John Kufuor

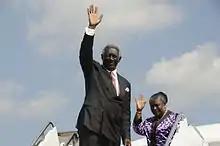
John and Theresa Kufuor (2008)

The scion of a royal maternal lineage, John Kufuor was born in Daaban, a suburb of Kumasi in the Ashanti Region of Ghana. He started his primary and elementary school at the Kumasi Government School located in Asem built by Sir Gordon Guggisberg. Kufuor was the 7th of 10 children of Nana Kwadwo Agyekum, an Asante and Nana Ama Dapaah, a Queen Mother. In 1951, he continued his primary (then called 'standard' three) education at Osei Tutu Boarding School (Osei Tutu Senior High School) from 1951 to 1953. At Prempeh College from 1954 to 1958, he schooled from Form 1 to Form 5. Arriving in London on 30 April 1959, he was by June accepted into Lincoln's Inn, London (1959–61) to study law, becoming qualified as a barrister in one year and eight months. He was called to the London bar in 1961. In the following year, he was called to the bar in Ghana before going on to Oxford University, graduating from Exeter College, in 1964. He was initially employed at the Ghana Commercial Bank in London as a manager and legal officer. He returned to Ghana in the year 1965 at the behest of his mother who (having already bought a first-class ticket for his return) wished him to practice in Africa. He practiced in the Chambers of Victor Owusu with another lawyer, Owusu Yaw. In 1966, he became the town clerk of Kumasi City Council (now Kumasi Metropolitan Assembly). In the Second Republic's Parliamentary register, Kufuor listed his hobbies and interests as table tennis, reading, football, and film shows. He was once the chairman of Kumasi Asante Kotoko Football Club.